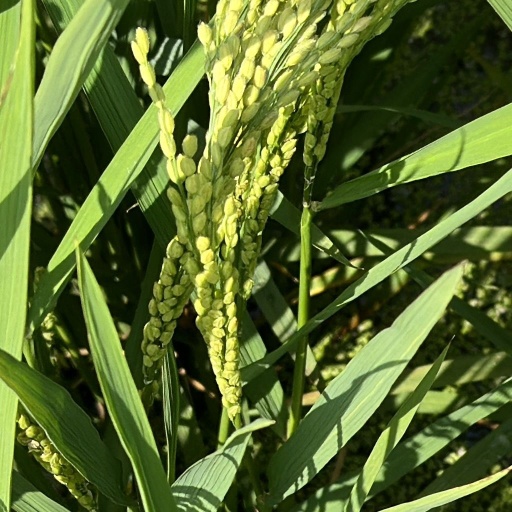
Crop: rice